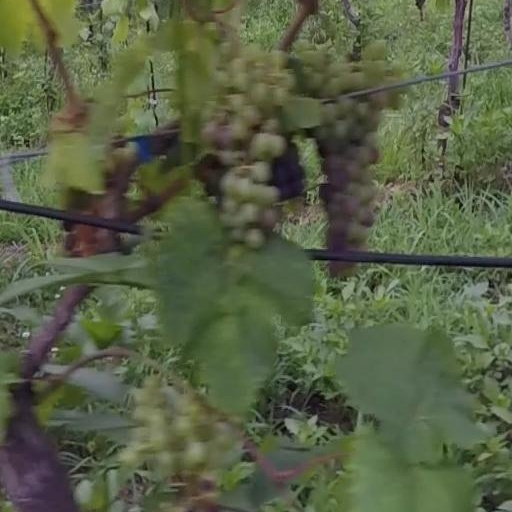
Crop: grape